Theertham

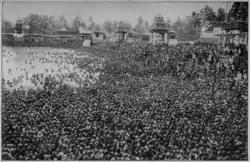
Theerthavari festival during 1905

As per Hindu mythology, Hindu temples are usually associated with the trio of Moorthy (image), Stalam (sacred place) and Theertham (a body of water). While most temples are located near rivers or lakes, the temples are usually associated with them. Temple tanks and wells are dug inside or outside the temple for all religious purposes. Also, most temples were centers of social and economic activities, making a waterbody very essential inside the premises. There are various Hindu legends which mention that the temples' tanks are usually created by celestial bodies or have been propitiated off their curse by taking a holy dip in such bodies of water. In Vishnu temples, devotees are offered a few drops of sacred water called Theertham. The names of such bodies of water are usually named after the celestial bodies or the characteristics of the sin propitiated. The Theerthams in the famous Tirupathi Venkateshwara Temple are Markandeya Theertham (relating to longevity), Agneya Theertham (redeems sins) and Yama Theertham (avoid hell).